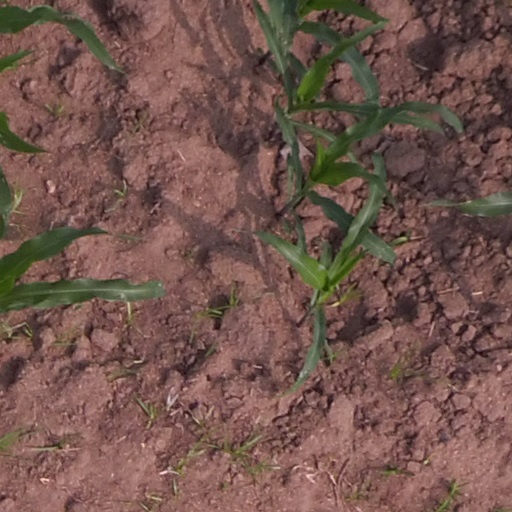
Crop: maize; corn